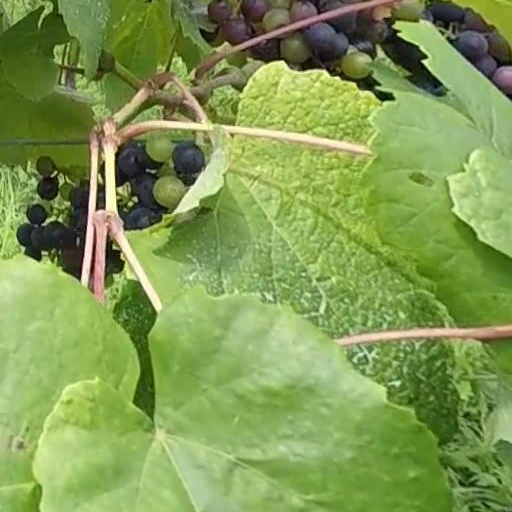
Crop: grape